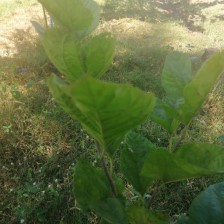
Variety: BlackAustralia